Meenakshi Tirukalyanam

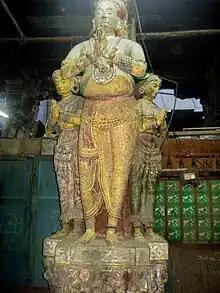
Tirumala Nayaka gave shape to the Chithirai festival.

Historically, the Meenakshi festival related to Shaiva sect and Aḻagar festival of the Vaishnava sect were separate events celebrated in Chithirai Month . Both festivals were merged into a single event to unite the people of the two Hindu sects (Shaiva and Vaishnava) as well as to boost Madurai's economy.